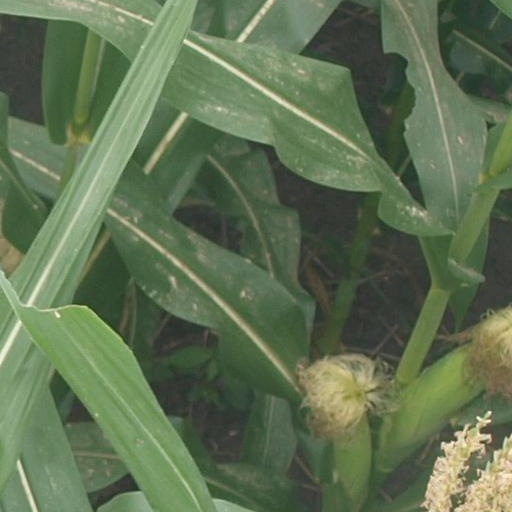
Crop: maize; corn